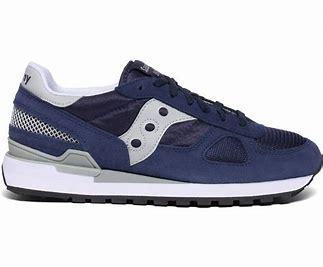
Brand: Saucony
Model: Shadow Original